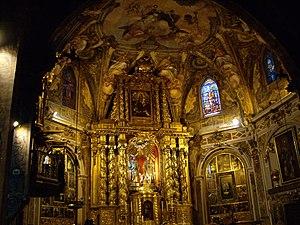
L'église Saint-Nicolas-et-Saint-Pierre de Valence, dédiée à saint Nicolas et à saint Pierre de Vérone, est une église catholique de Valence. C'est probablement le meilleur exemple de la coexistence d'une église de structure gothique valencien avec un décor baroque. Cet intérieur baroque exubérant, réalisé en 1690-1693, est l'œuvre de Juan Pérez Castiel.